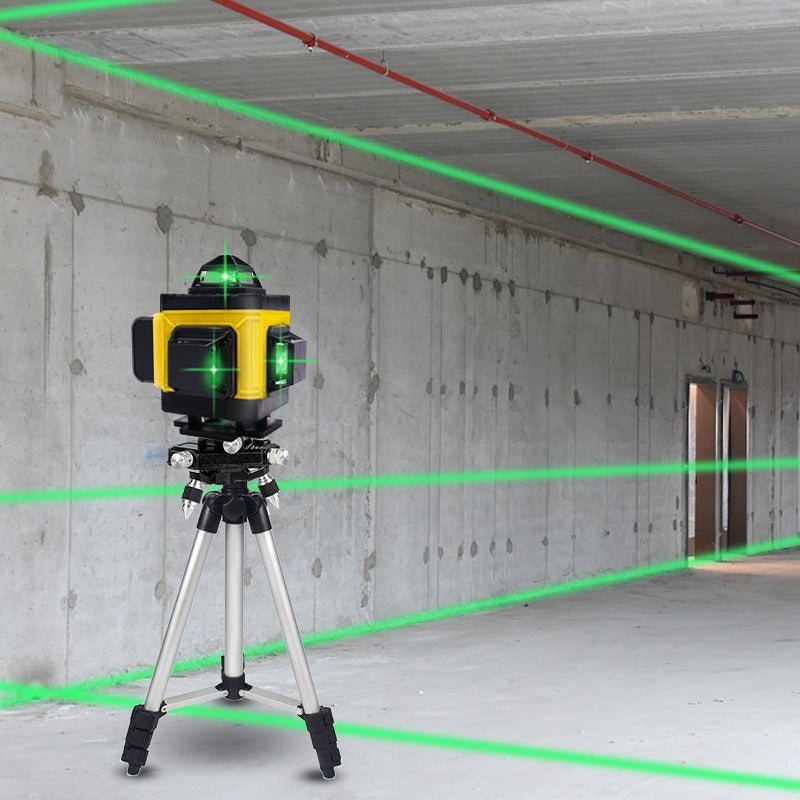
Lézeres szint - automatikus
MŰSZAKI ADATOK A lézer színe: zöld Modell: Lineáris Mérési modell: 16 sor Mérete: 126*63*100mm Hullámhossz: 625 Pontosság: +-3mm Hullámhossz: 635nm < 1mw Függőleges pontosság: 5 m /+- 1 mm Függőleges pontosság: 5 m /+- 1 mm Vonalvastagság 2,5 mm/ 7 mm Automatikus kiegyenlítési tartomány: +-2° Működési idő: Kb. 7 óra (V+H) Tápellátás: 2 x elem vagy közvetlenül a 220 V-os tápegységre Üzemi hőmérséklet: -10°C-45°C
Brand: Superishka Shop 🛍
Category: Hardware > Tools > Measuring Tools & Sensors > Levels > Laser Levels > Line & Combi Laser Levels